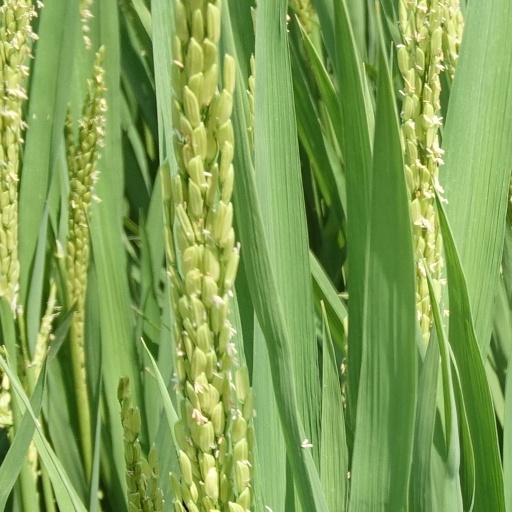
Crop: rice